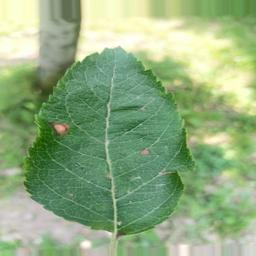
Label: Alternaria